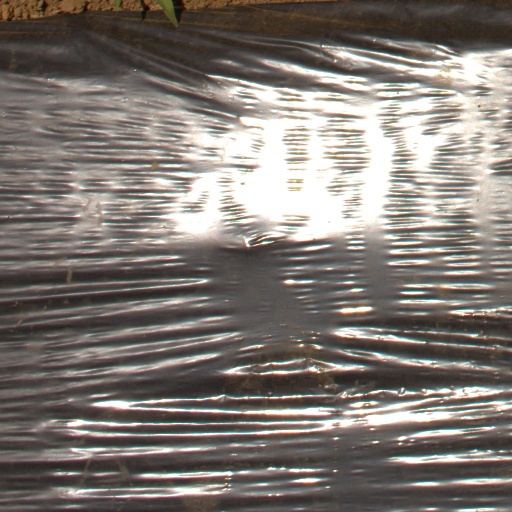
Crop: Jerusalem artichoke